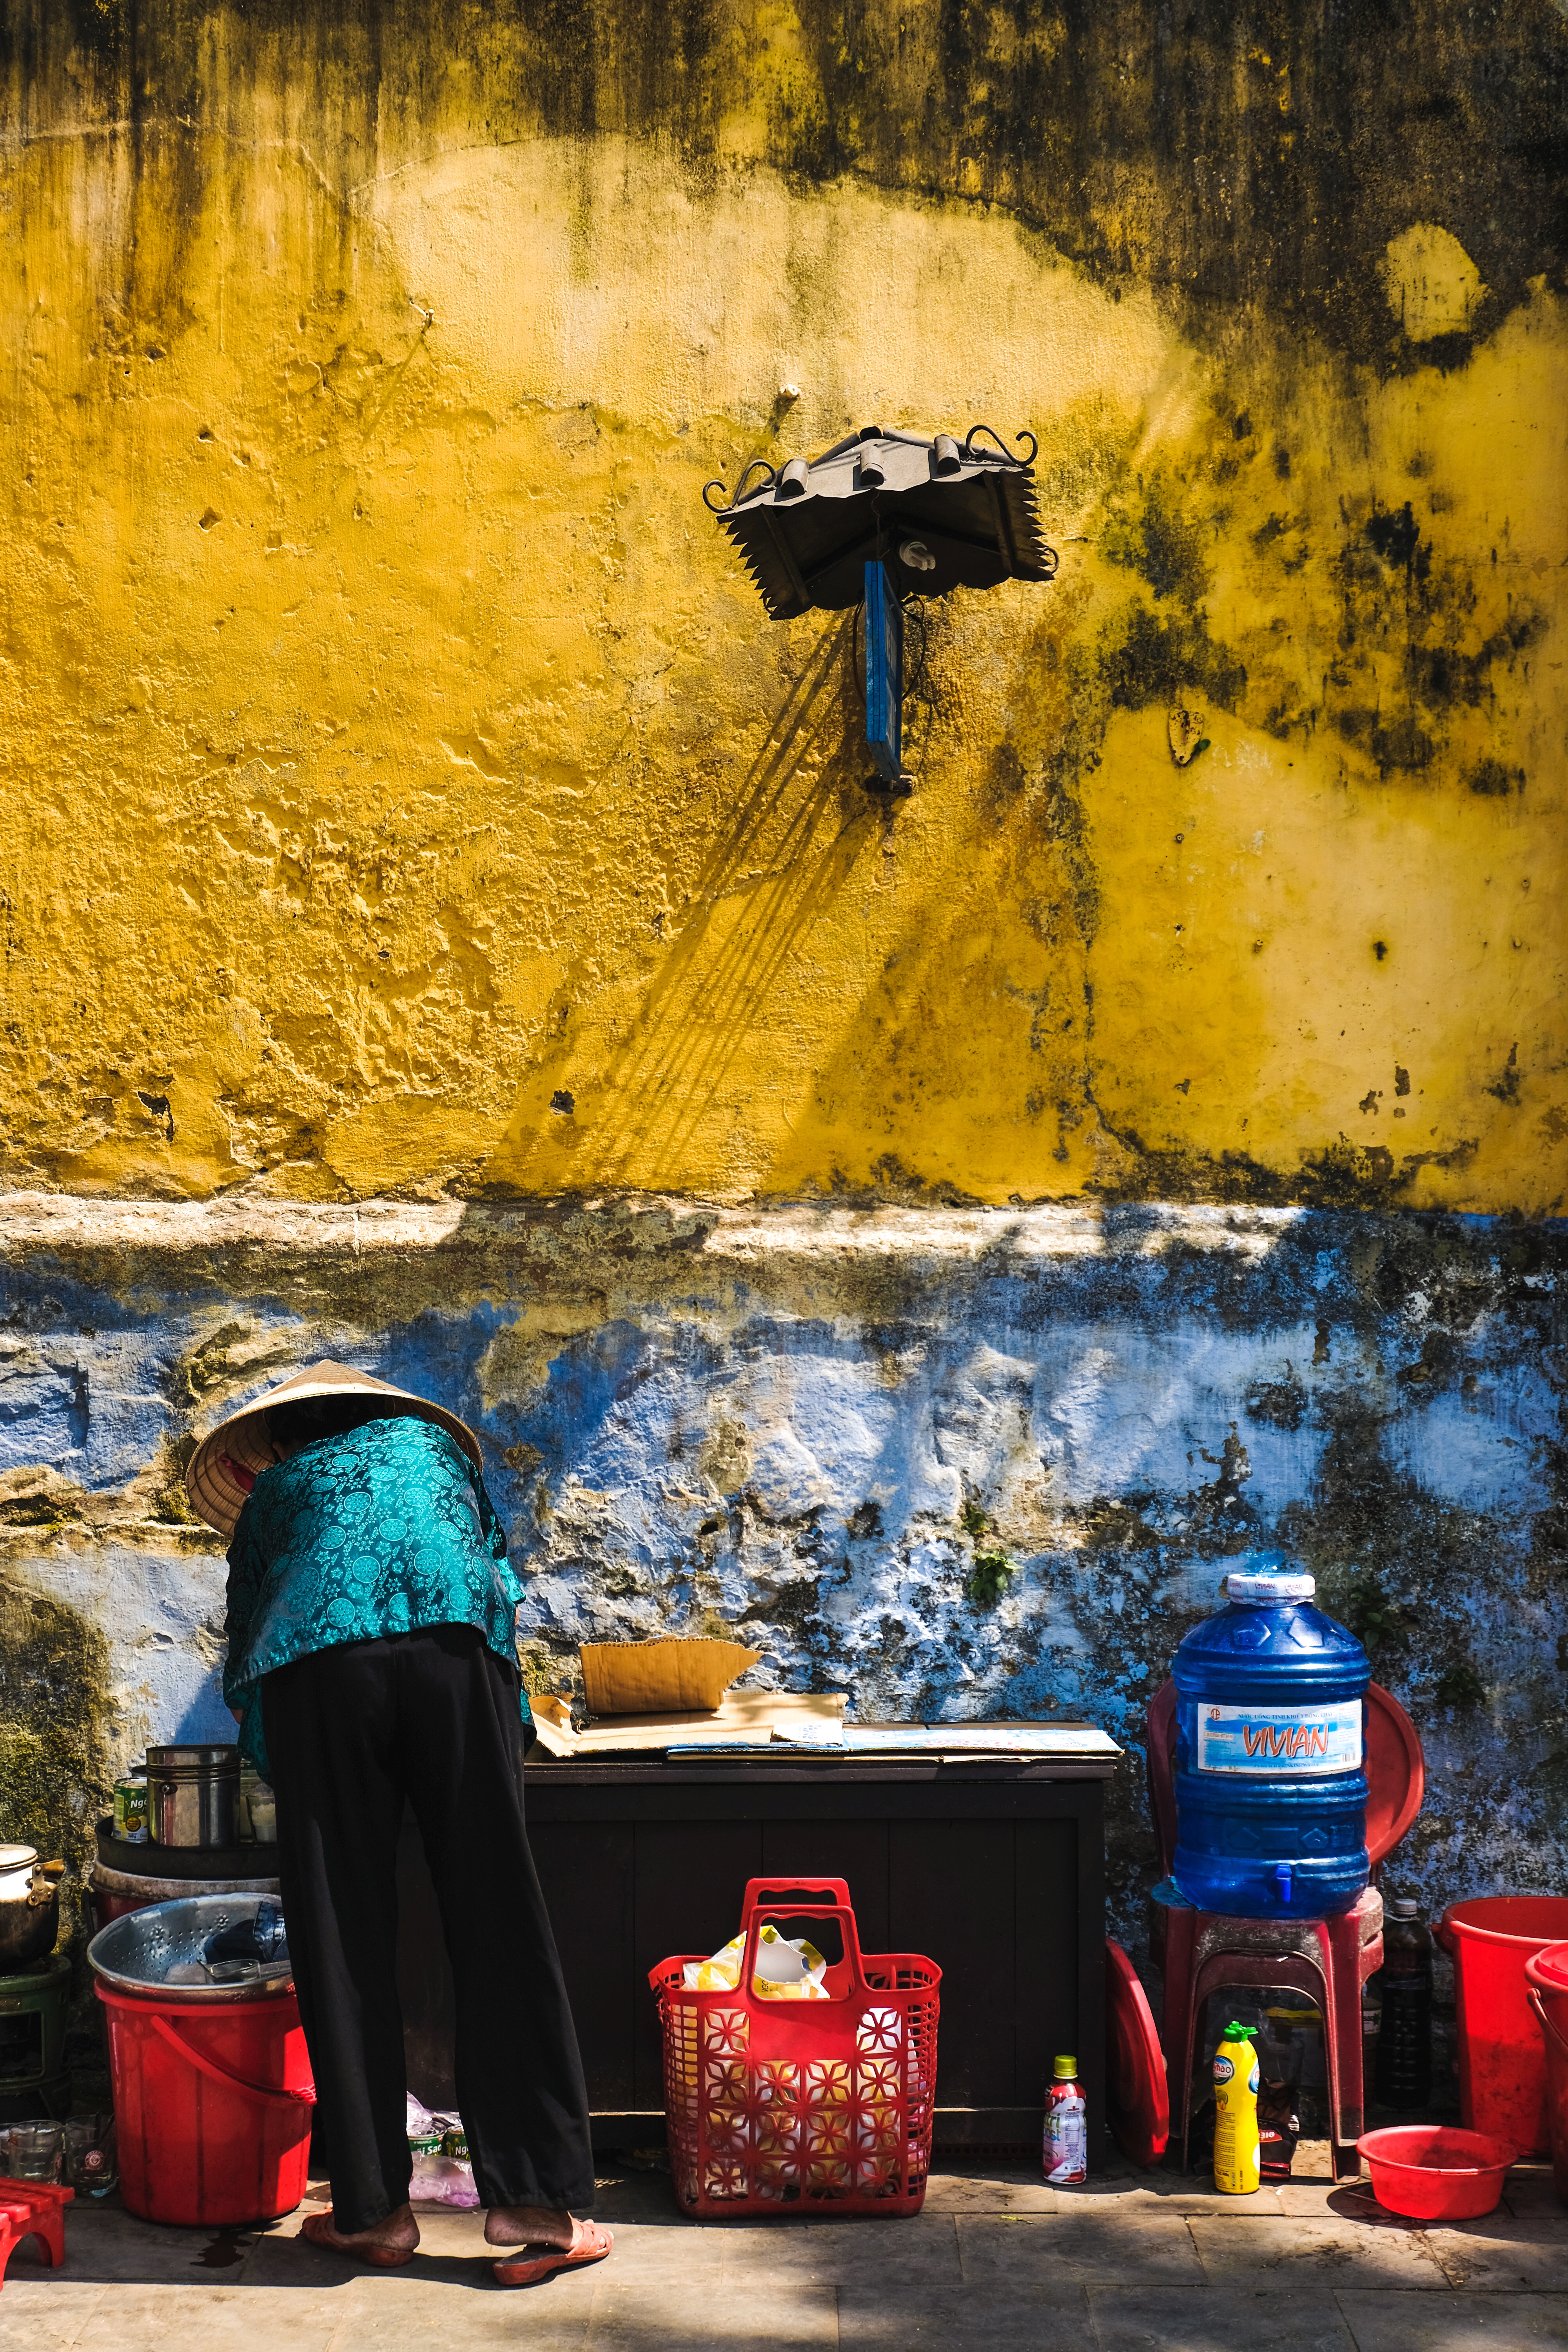
evening, color, autumn, painting, art